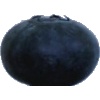
Label: Blueberry 1